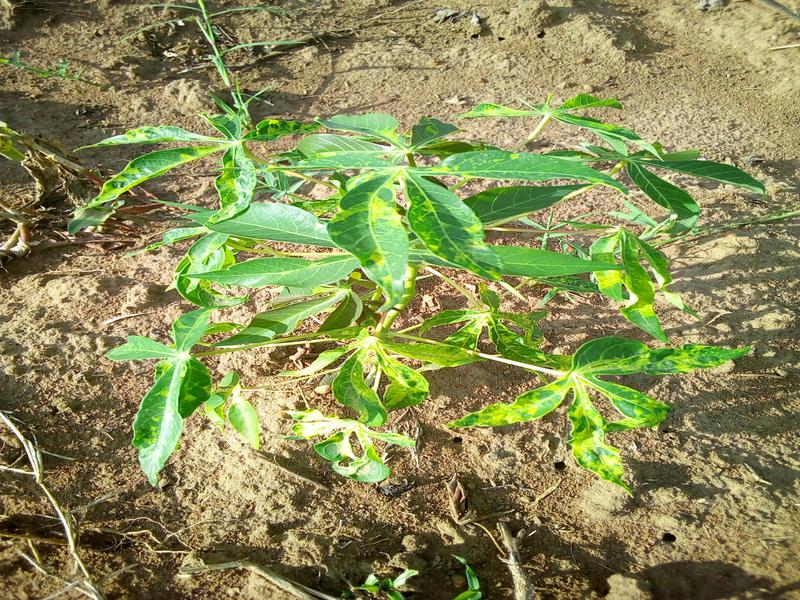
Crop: cassava
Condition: mosaic_disease